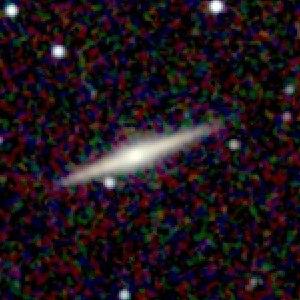
NGC 11 est une galaxie spirale située dans la constellation d'Andromède à environ 196 millions d'années-lumière de la Voie lactée. Elle a été découverte par l'astronome français Édouard Stephan en 1881.